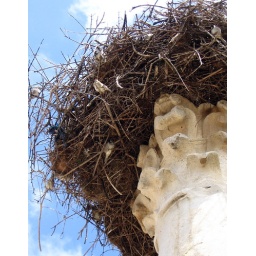
The house sparrows were nesting in the base of the stork's nest.